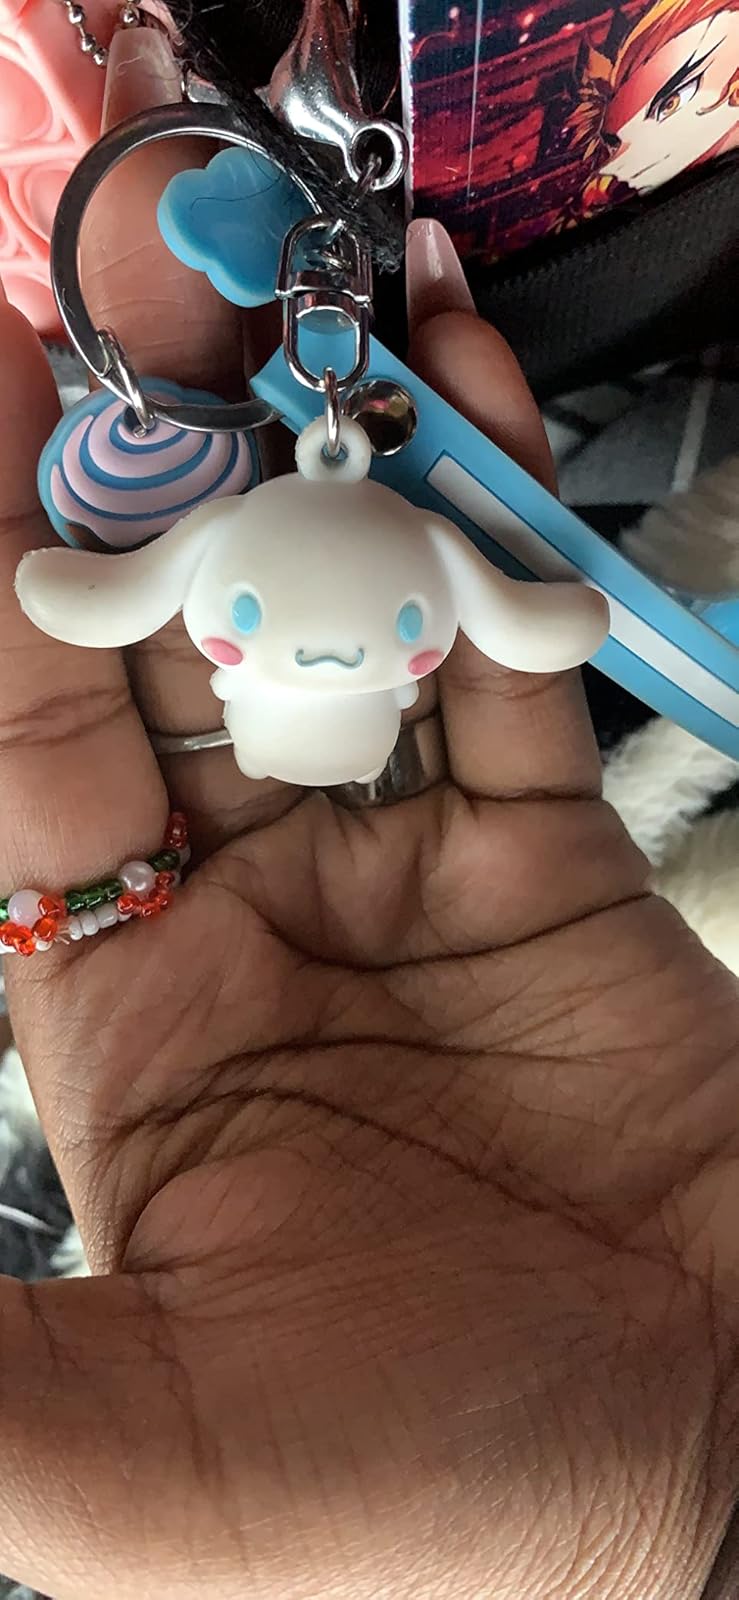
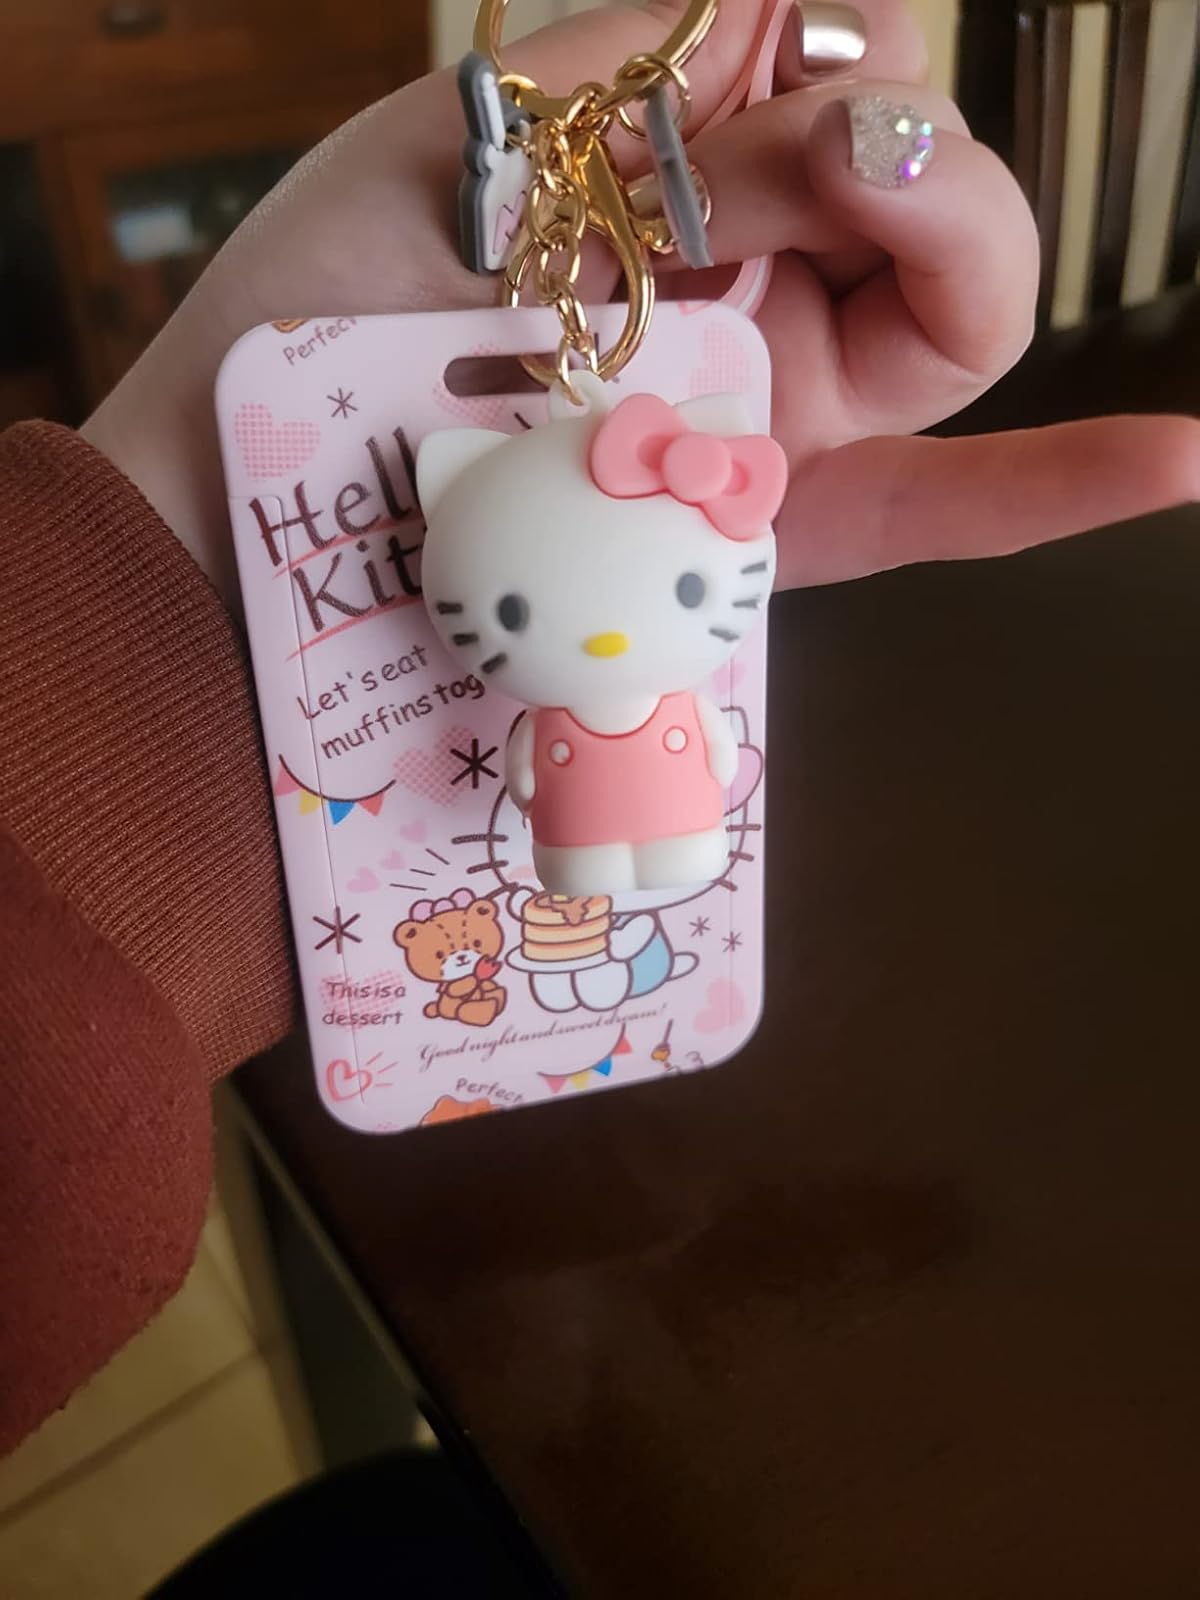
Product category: accessories_keychain
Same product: no